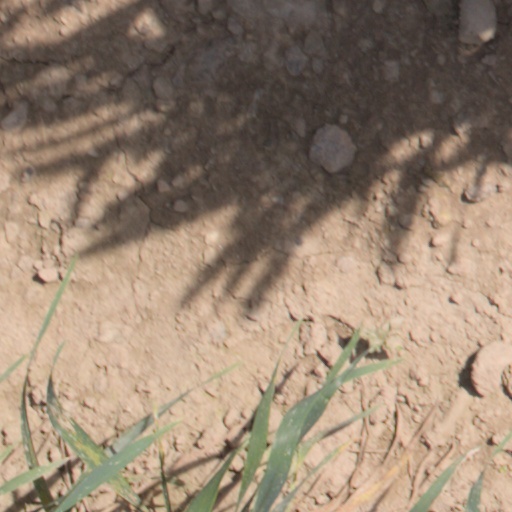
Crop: wheat